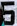
Number: 5